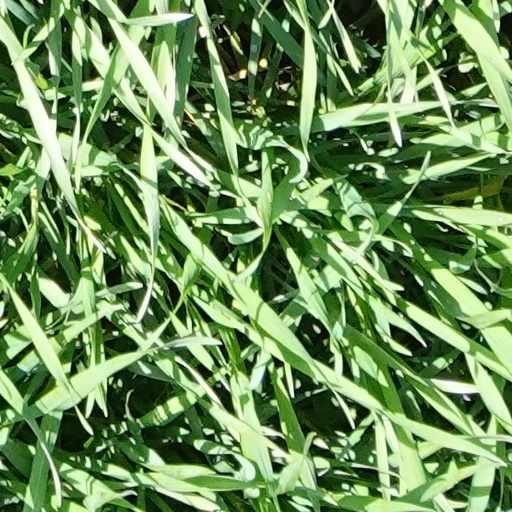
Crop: wheat